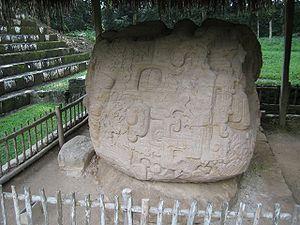
Quiriguá est un site archéologique maya situé dans la vallée du Motagua, sur la ligne ferroviaire reliant Puerto Barrios à Guatemala, dans le département d'Izabal au Guatemala. Il est inscrit depuis 1981 sur la liste du Patrimoine mondial de l'Unesco.